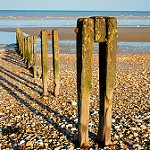
Label: sea